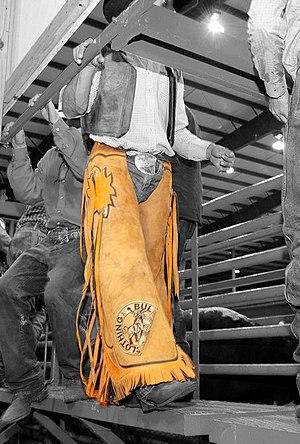
Les chaps sont un vêtement pour protéger les jambes comportant une ceinture et des jambières, elles couvrent de la hanche à la cheville. C'est un vêtement très utilisé en équitation. Il était utilisé par les cow-boys.